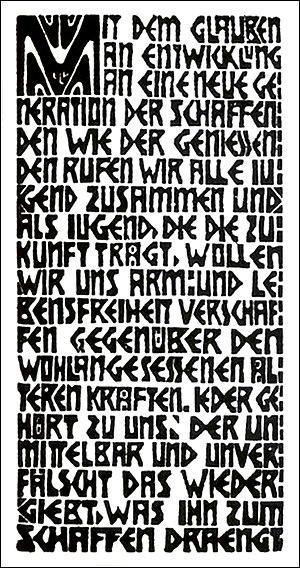
Die Brücke est un groupe d'artistes allemands expressionnistes formé à Dresde le 7 juin 1905.